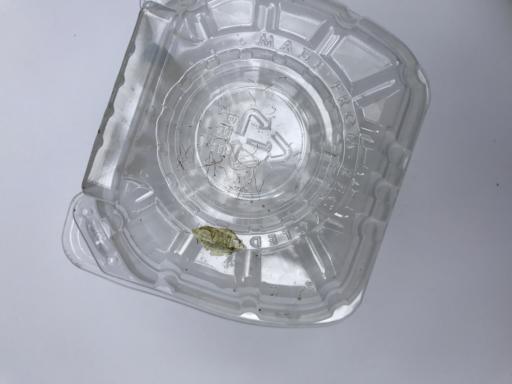
Waste category: plastic